Natalia Lafourcade

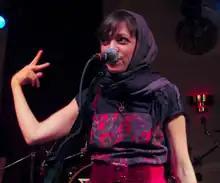
Natalia in 2009

In 2008, she performed on Julieta Venegas' MTV Unplugged album and DVD, where she played several instruments including the bass. She was also a participant in the Red Bull Music Academy in its 2008 edition, held in Barcelona, Spain. In the same year, she began to record her fourth album, and held a concert at the Teatro Metropólitan with Juan Son, Porter's ex-vocalist.